Crosmières

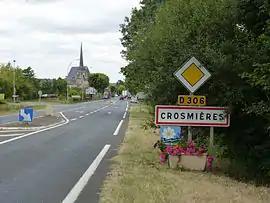
The entrance to the village on road 306

Crosmières is a commune in the Sarthe department in the Pays de la Loire region in north-western France.